Just intonation

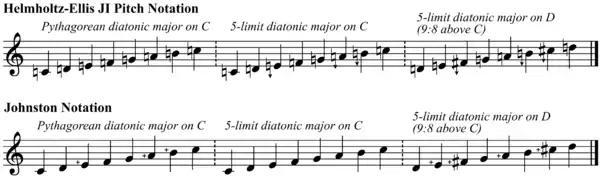
Fig. 4: Comparison of Helmholtz-Ellis JI Pitch Notation and Johnston Notation. Unaltered naturals in Helmholtz-Ellis may be omitted if desired.

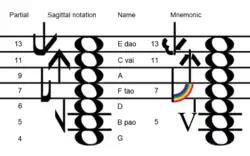
Fig. 5: Just harmonic thirteenth chord (4:5:6:7:9:11:13) on G in Sagittal notation (with mnemonics)

Sagittal notation (from Latin "sagitta", "arrow") is a system of arrow-like accidentals that indicate prime-number comma alterations to tones in a Pythagorean series. It is used to notate both just intonation and equal temperaments. The size of the symbol indicates the size of the alteration.